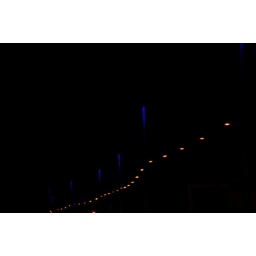
blue lights over the road